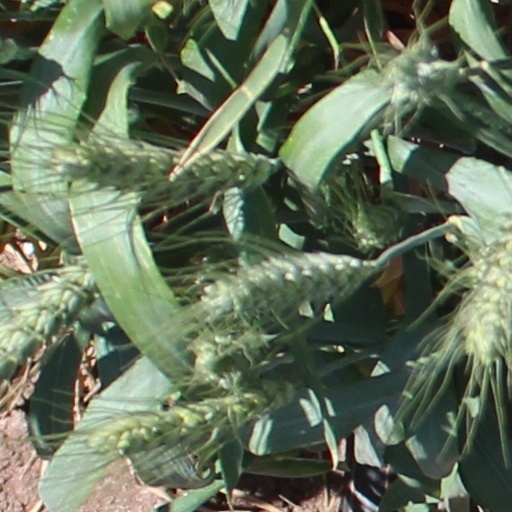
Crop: wheat